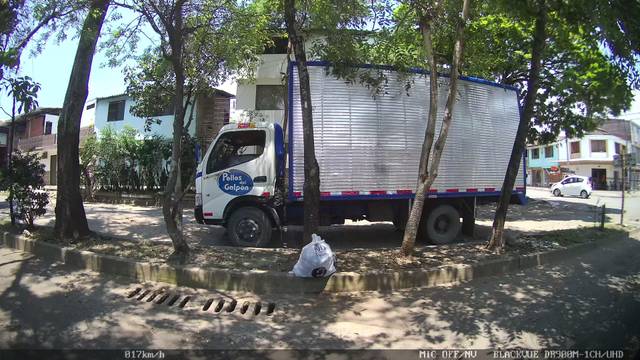
Region: Colombia
Coordinates: 3.45, -76.51